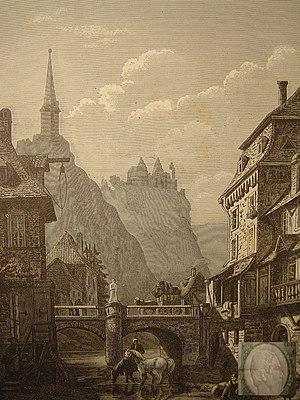
Vue prise à Vianden par M. G. Walckiers. Cette gravure (185 x 255 mm) représente le pont en pierre qui relie la ville haute à la ville basse, cette dernière est de construction plus récente. A l'arrière-plan se dressent les ruines du château et à l'avant-plan, de chaque côté de la rivière, se trouvent les chapelleries et les tanneries, lesquelles, quoique bien déchues de leur importance d'autrefois, constituent pour à cette époque la plus grande industrie du pays.